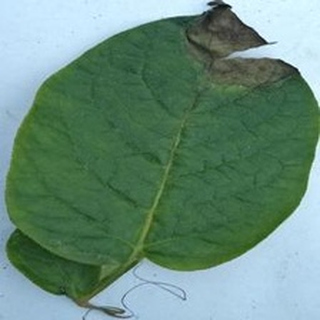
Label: potato_late_blight